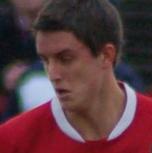
Age: 20